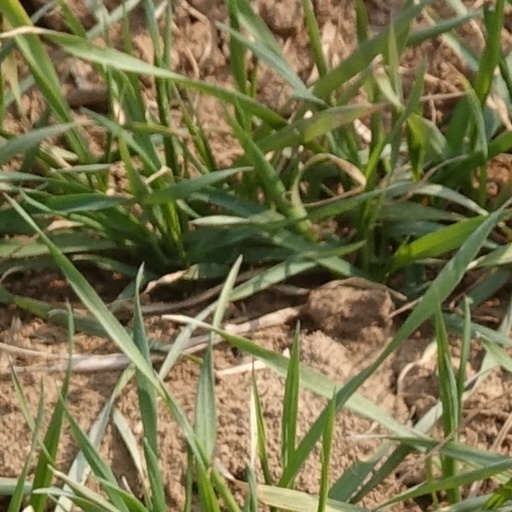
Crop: wheat